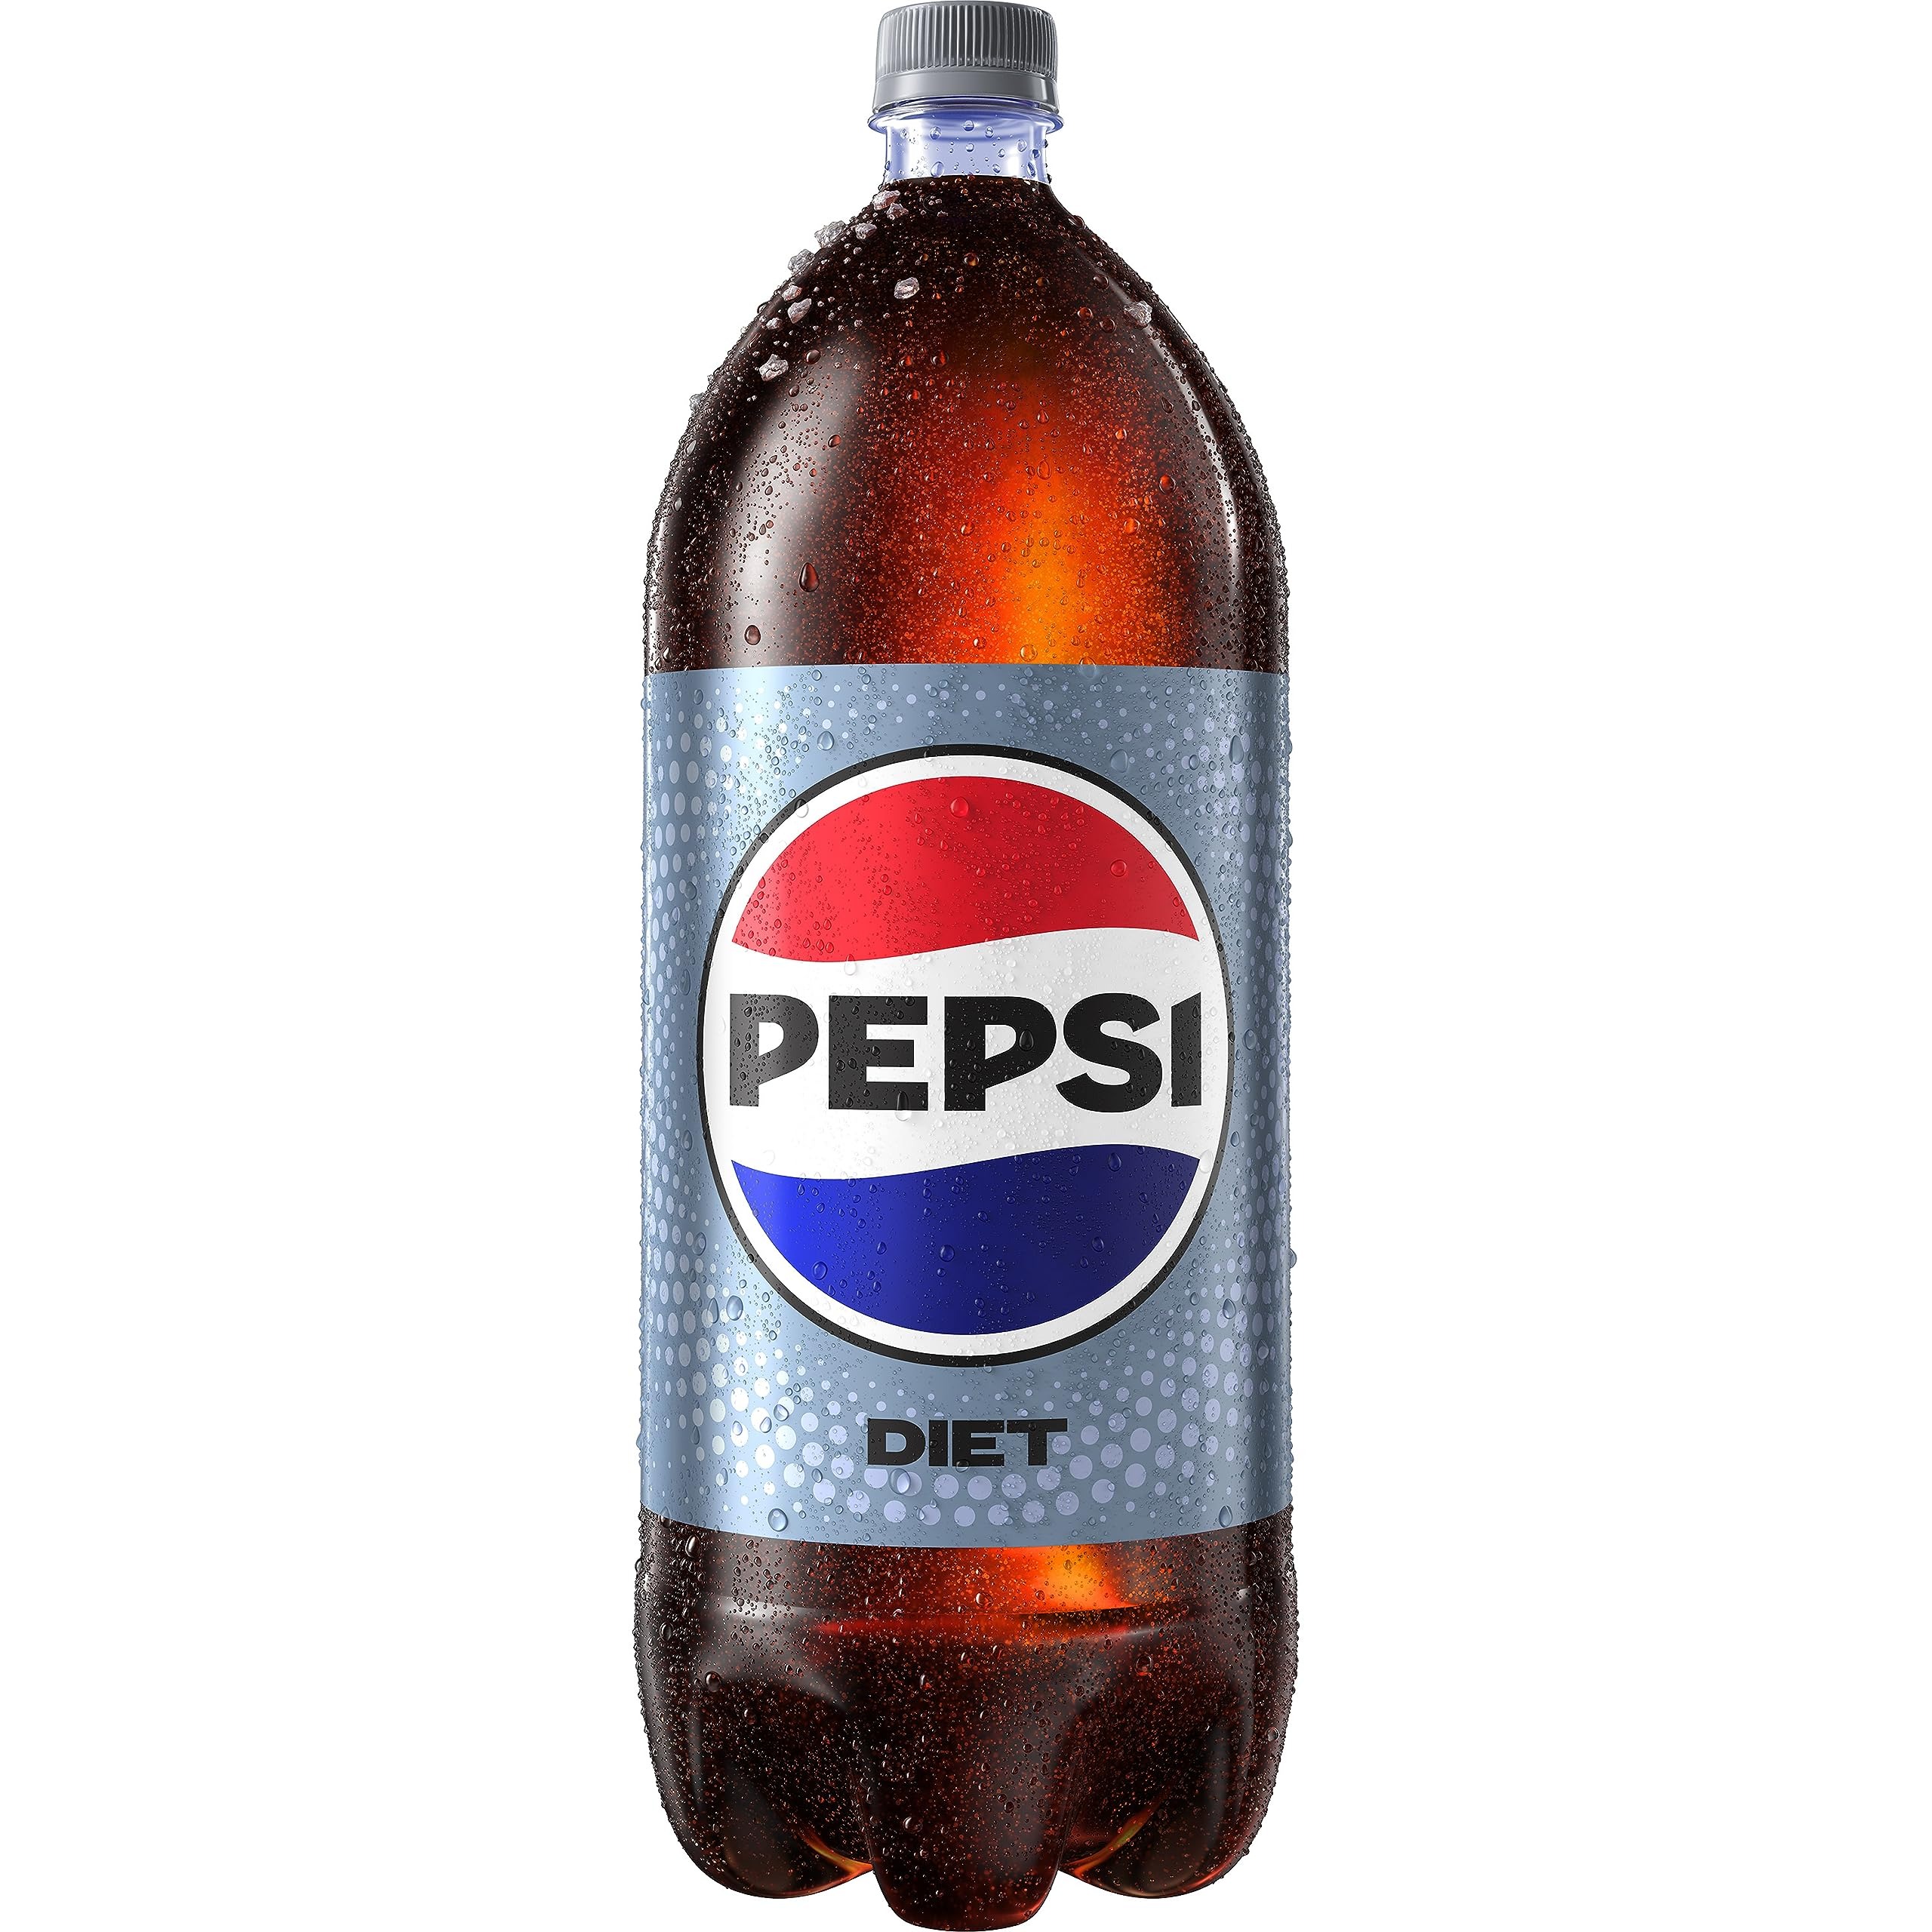
Item Name: Diet Pepsi Cola Soda, 2 Liter Bottle (64.7oz)
Bullet Point 1: Includes 1 (2 Liter) bottle of Diet Pepsi Cola Soda Pop
Bullet Point 2: Zero Calories. Zero Sugar
Bullet Point 3: The bold, refreshing cola born in New Bern, NC in 1898 and still bottled in the USA
Bullet Point 4: Perfect for parties, meals, and celebrations big and small
Bullet Point 5: The official soft drink of the National Football League, Major League Baseball, and cola lovers everywhere
Value: 67.6
Unit: Fl Oz

Price: 3.14